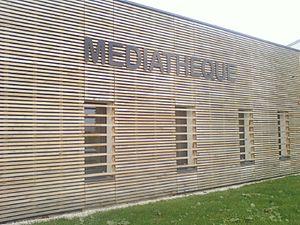
La médiathèque de Ploubalay (Côtes-d'Armor, région Bretagne).
Ploubalay [plubalɛ] est une ancienne commune française située dans le département des Côtes-d'Armor en région Bretagne.